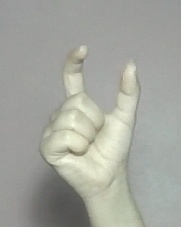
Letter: nun